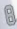
Number: 8